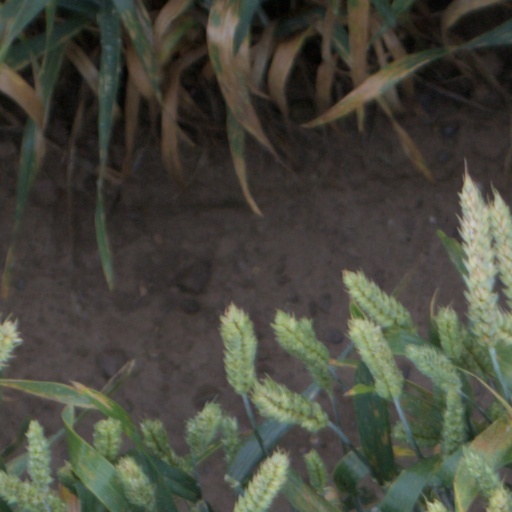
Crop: wheat